San Juan, Puerto Rico

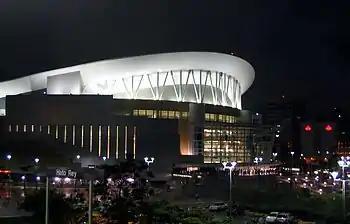
A night view of the José Miguel Agrelot Coliseum

Outside of Old San Juan, the Puerto Rico Convention Center District (PRCC) includes the Puerto Rico Convention Center, which hosts a number of local and international events throughout the year such as the Puerto Rico Comic Con, the biggest of its kind in the Caribbean. The PRCC District also hosts a number of hotels, nightclubs, shops, cinemas, bars and restaurants, the Coca-Cola Music Hall, and the Toro Verde Eco Adventure Park.